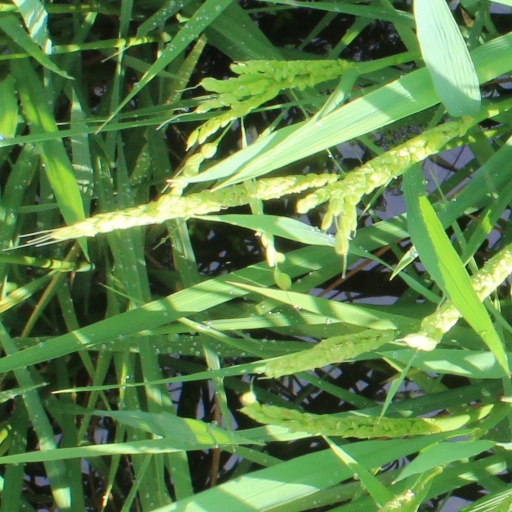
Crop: rice